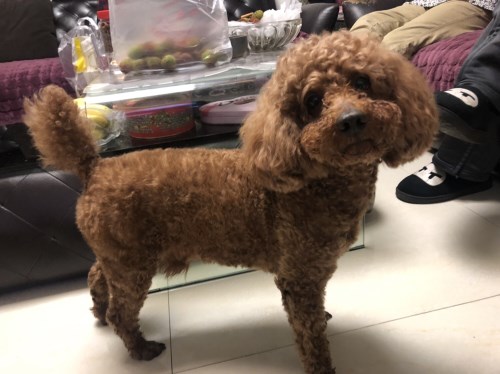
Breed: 7449-n000128-teddy